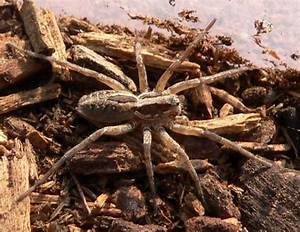
Label: ragno